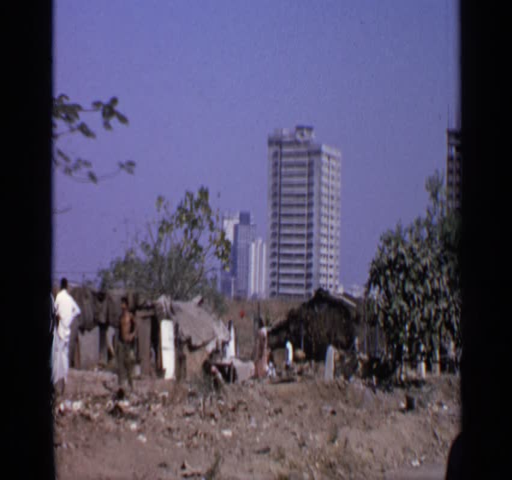
what appears to be a shanty town set against a modern city skyline